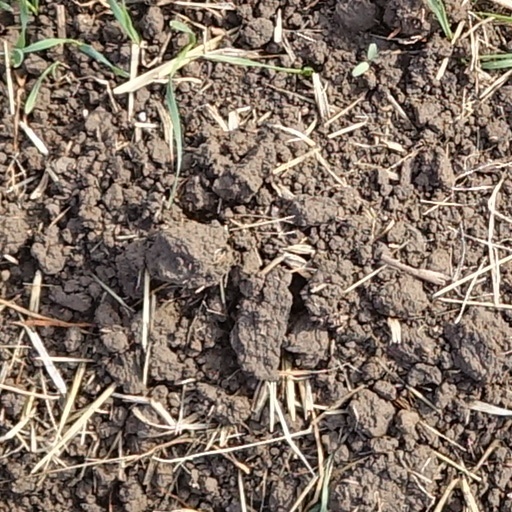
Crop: wheat